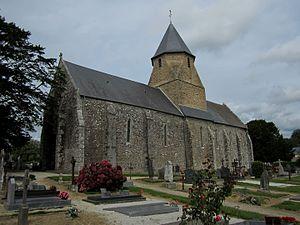
La Meurdraquière, Manche This building is indexed in the Base Mérimée, a database of architectural heritage maintained by the French Ministry of Culture,
L'église Saint-Martin est une église catholique située à La Meurdraquière, en France.
La Meurdraquière est une commune française, située dans le département de la Manche en région Normandie, peuplée de 172 habitants.